Ando Jubei

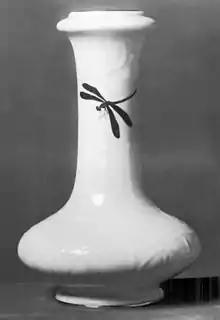
"Decanter-Shaped Vase with Dragonfly", circa 1915, cloisonné enamel on silver, Walters Art Museum

Ando Jubei (1876–1956) was a Japanese cloisonné artist from Nagoya. Along with Hayashi Kodenji, he dominated Nagoya's enameling industry in the late Meiji era. Ando, Namikawa Yasuyuki, and Namikawa Sōsuke are considered the three artists whose technical innovations brought in the "Golden Age for Japanese cloisonné" in the late 19th century.